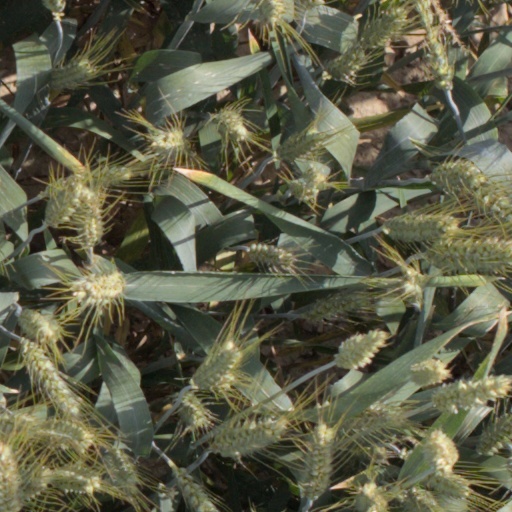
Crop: wheat